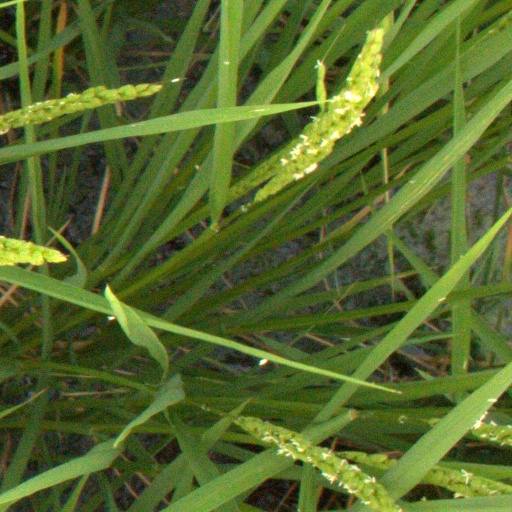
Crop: rice